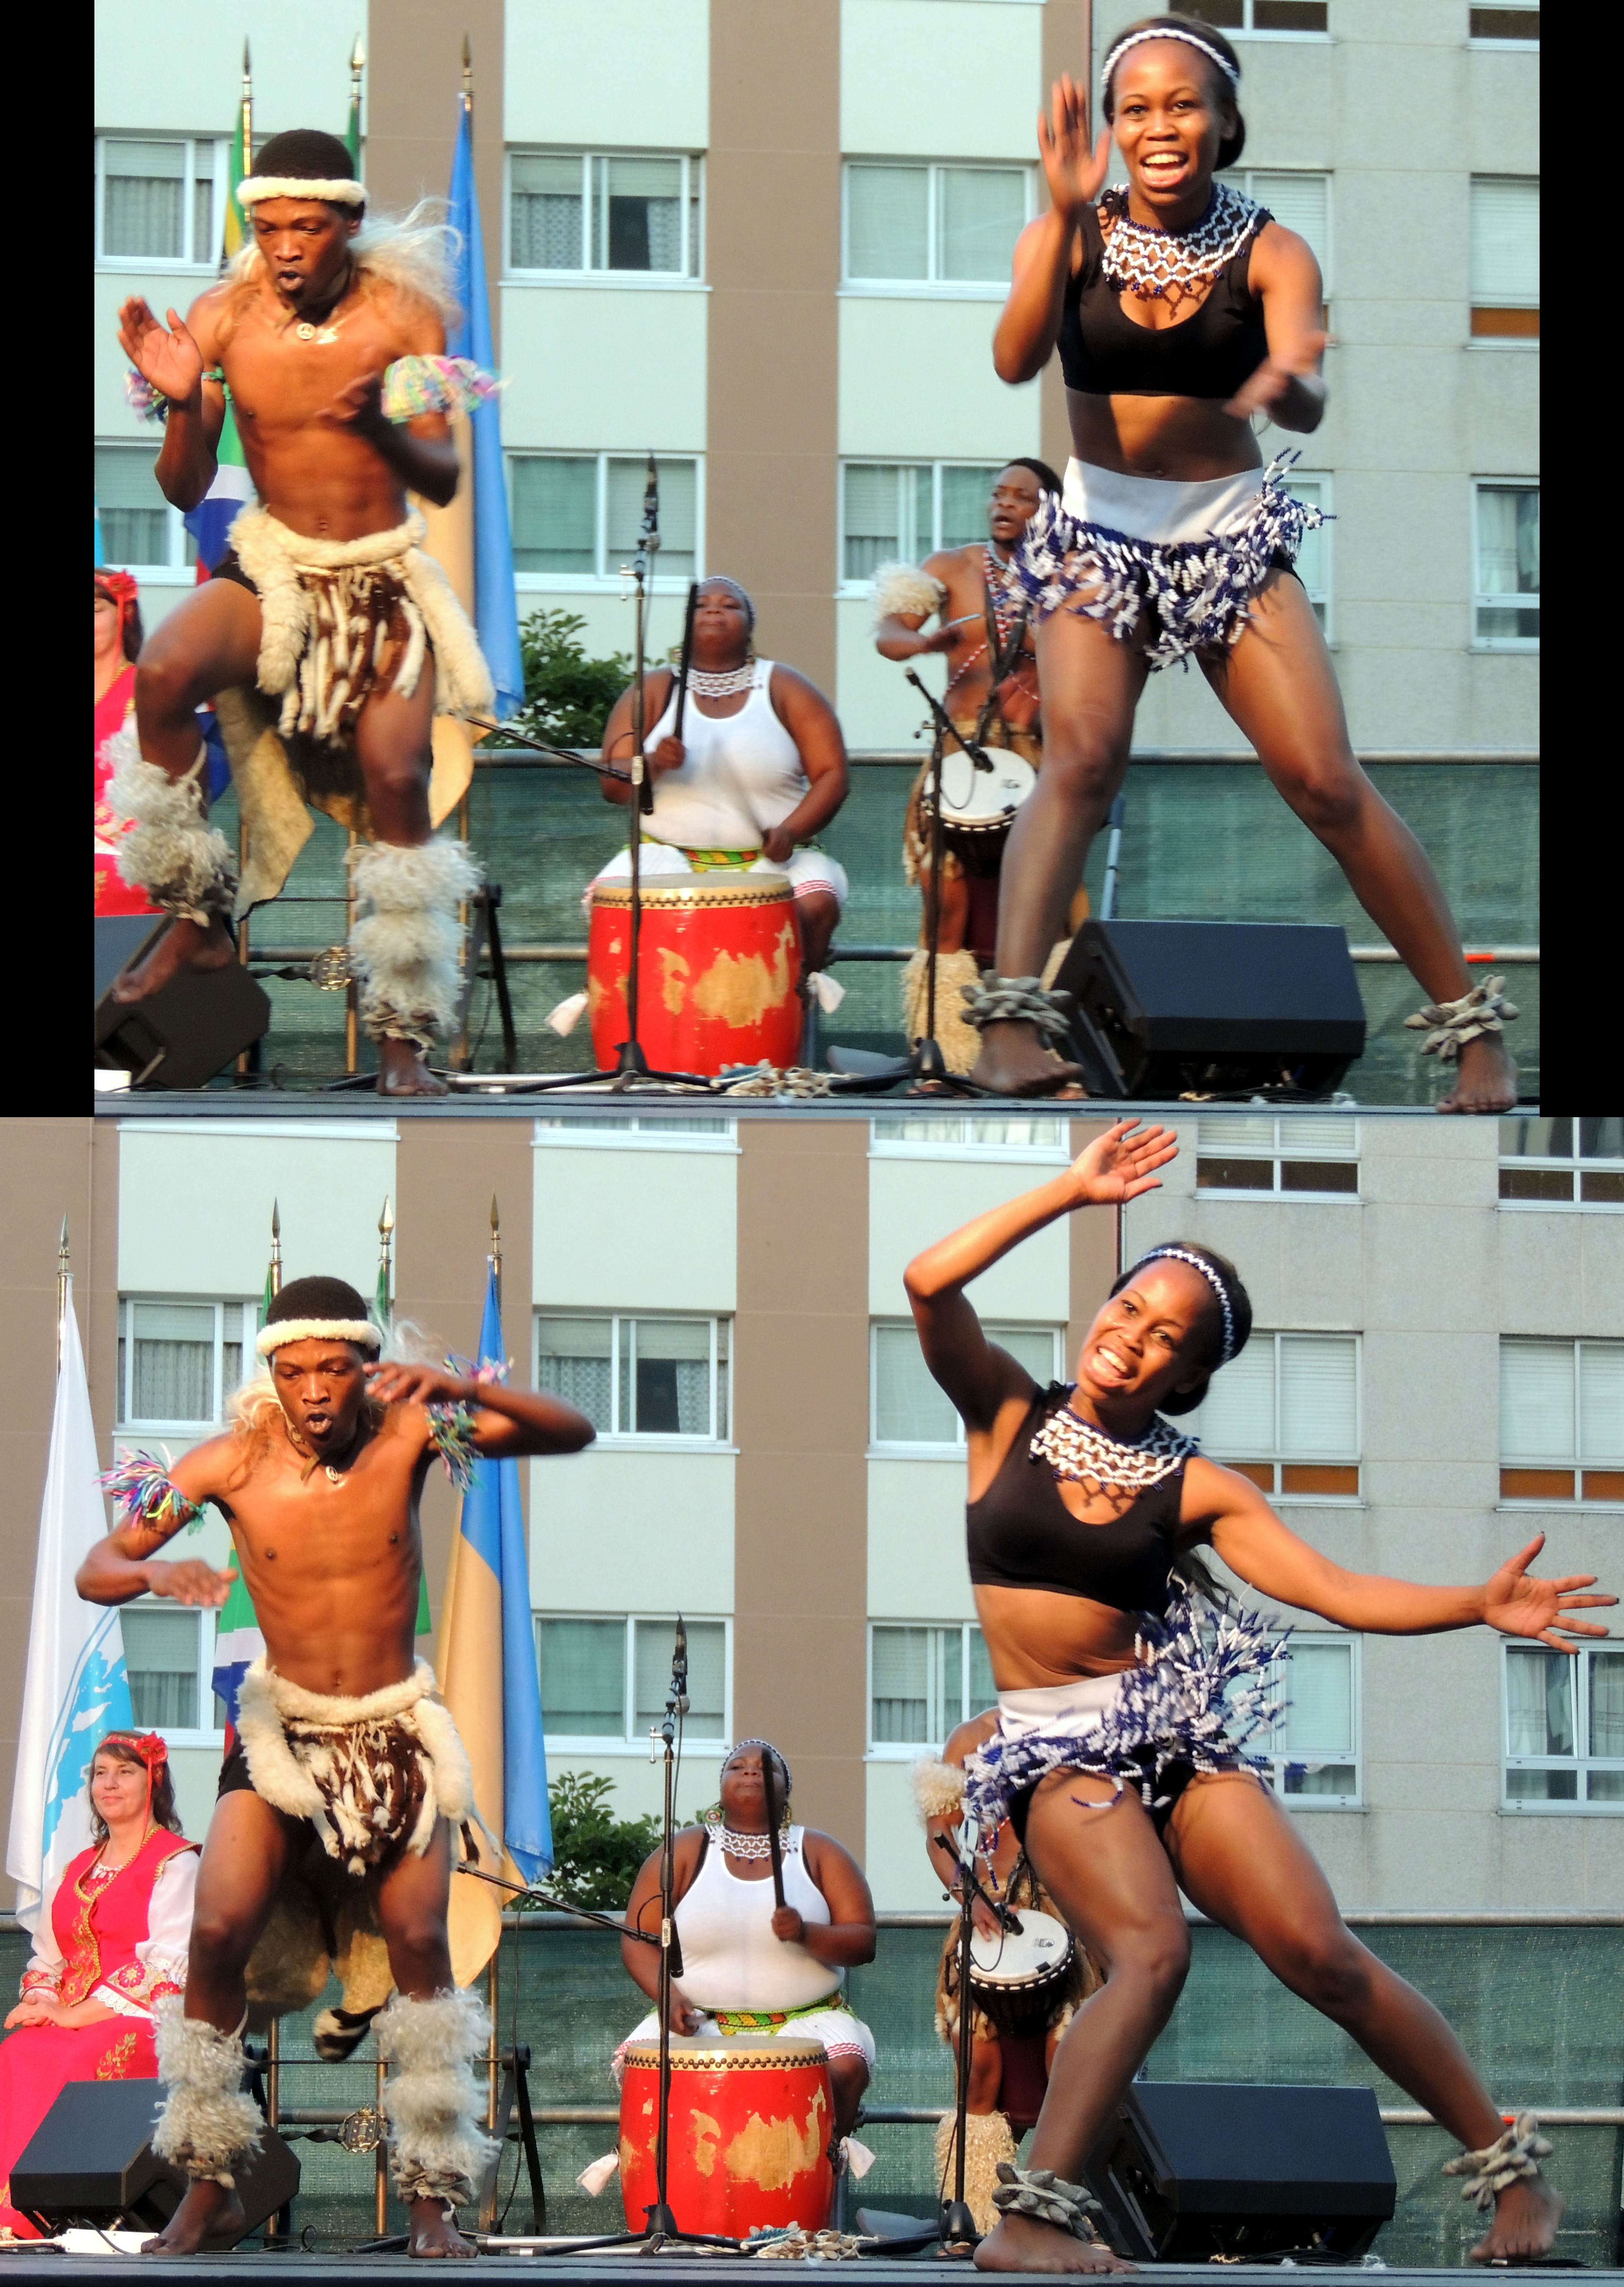
muscle, comics